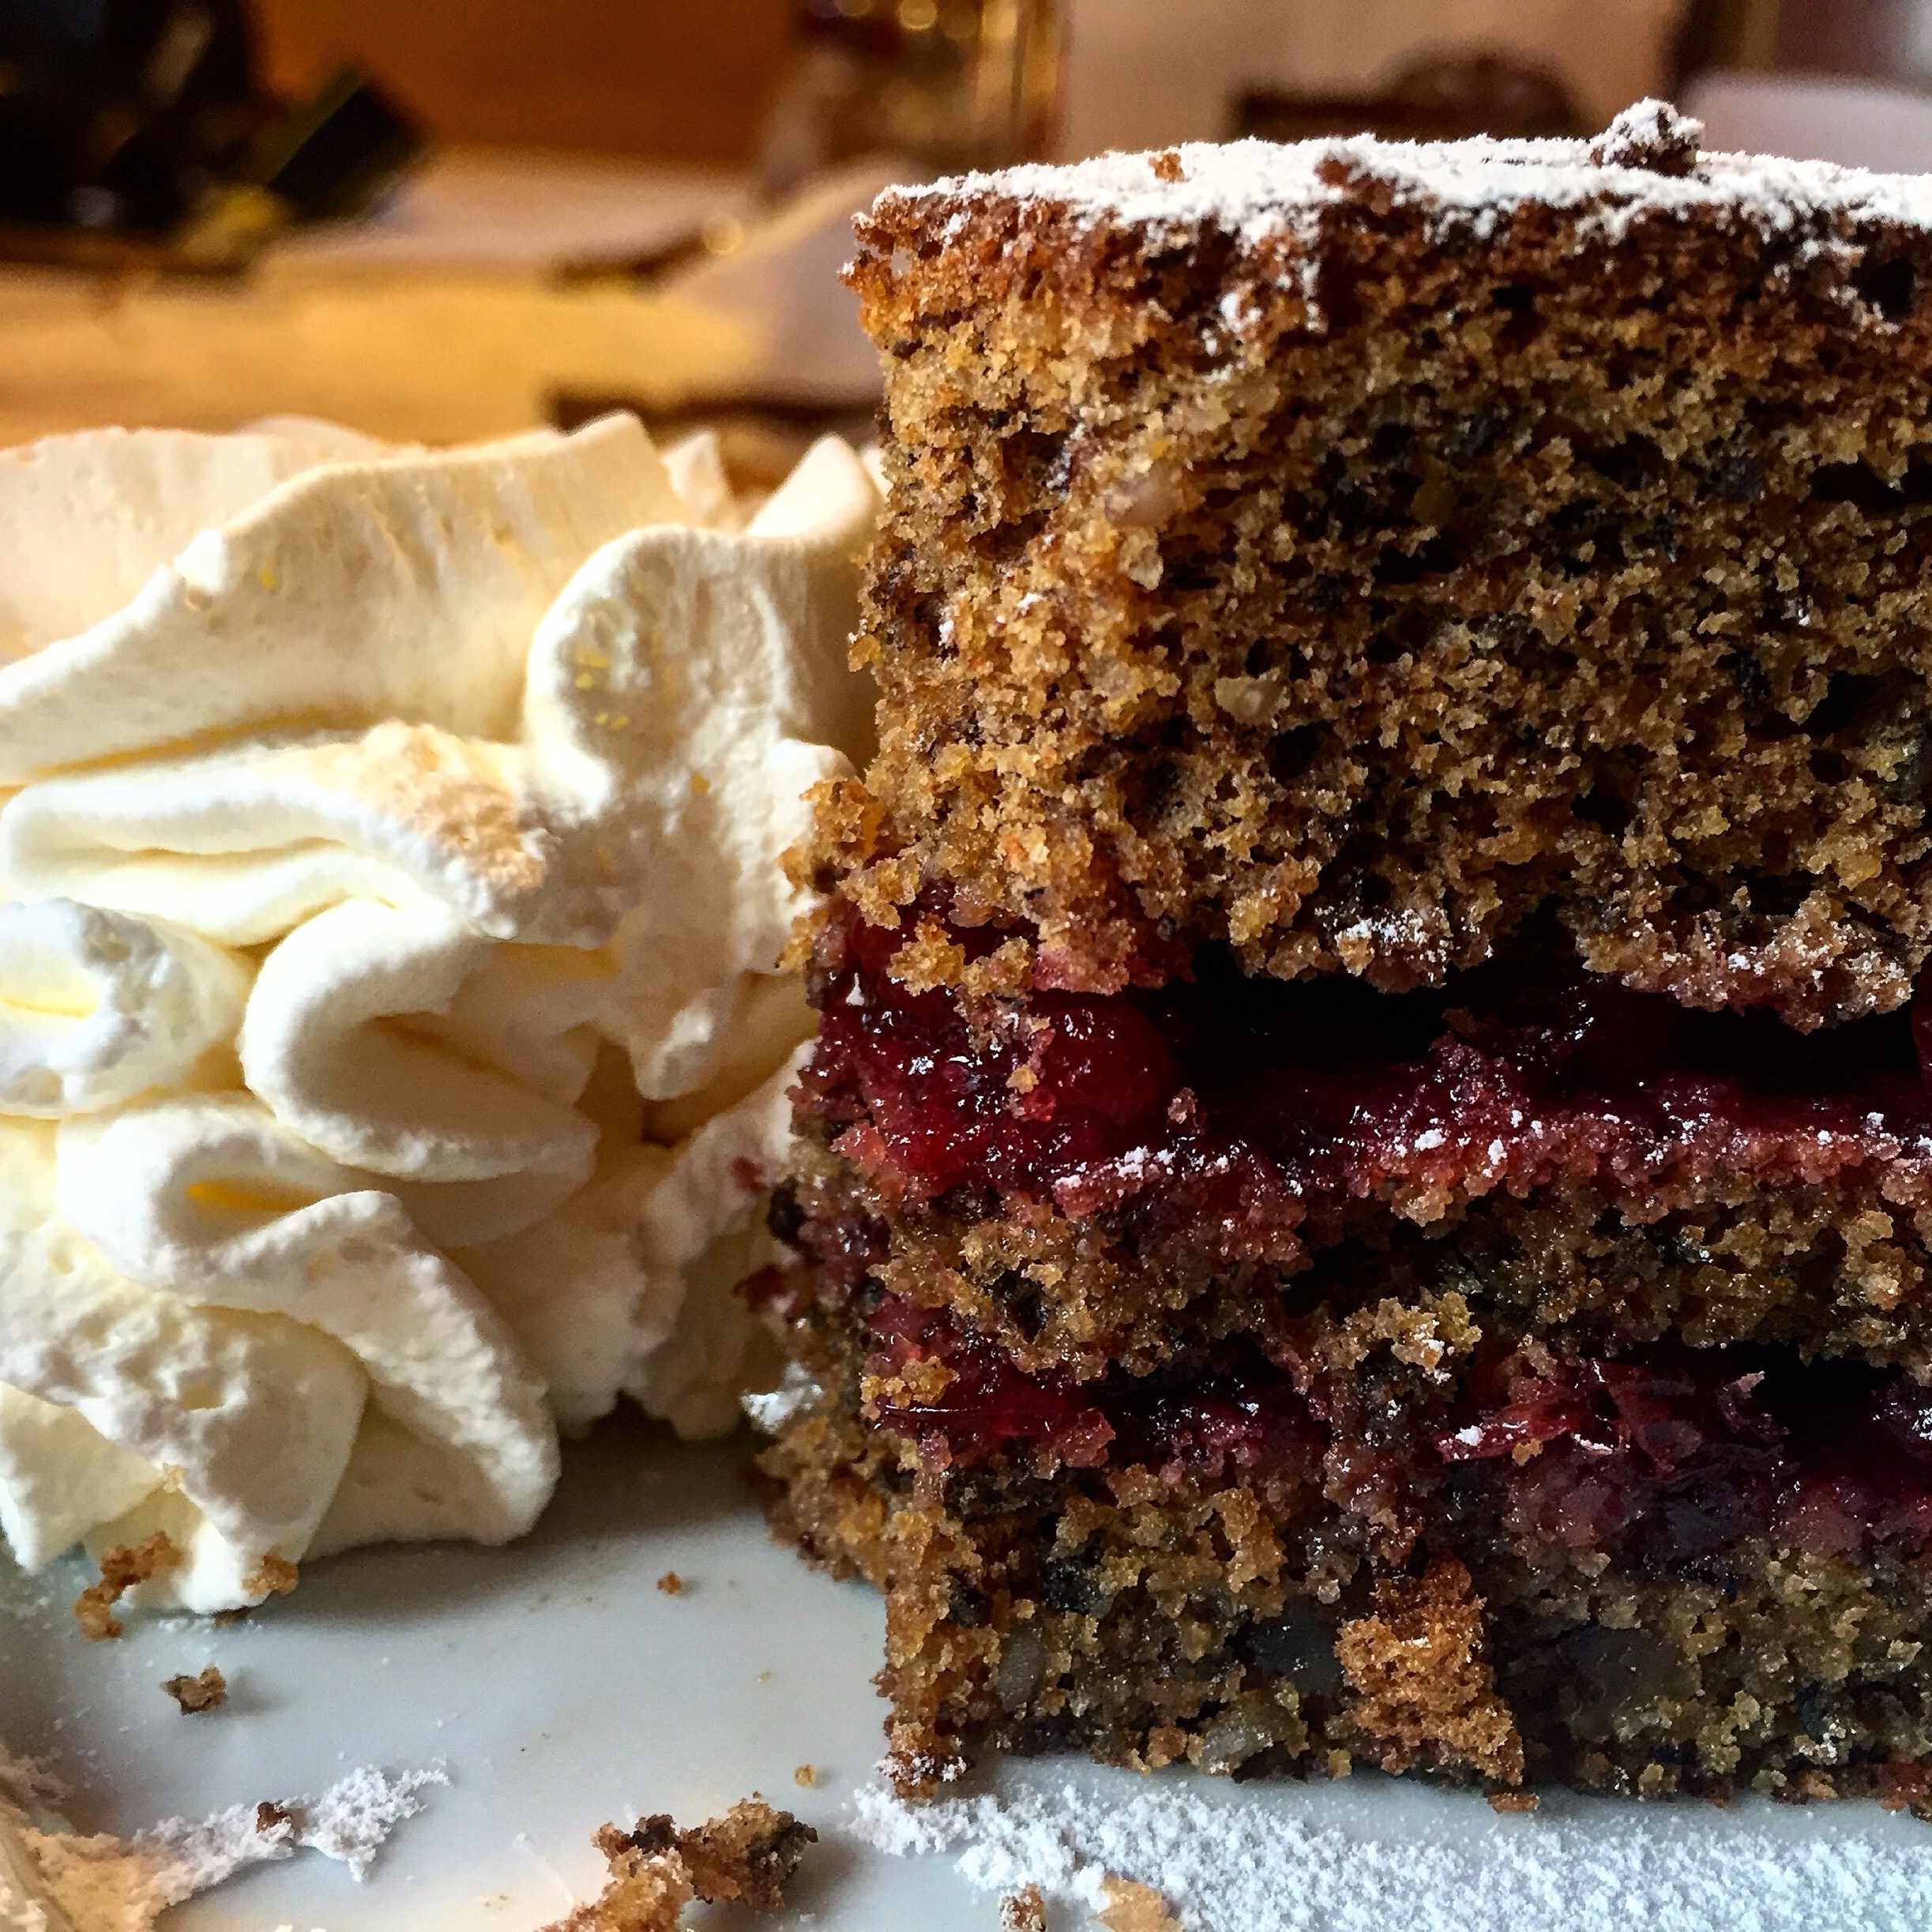
plant, fruit, berry, sweet, dish, food, produce, kitchen, baking, dessert, eat, cream, cake, jam, chocolate cake, sweets, italian, baked goods, chocolate brownie